Anna Stenberg

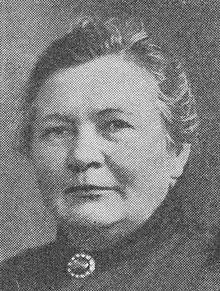

Anna Stenberg (25 July 1867 – 21 February 1956) was a Swedish politician and suffragist who represented the Social Democratic Workers' Party of Sweden from 1911 to 1918. She was the chairwoman of Malmö kvinnliga diskussionsklubb, and the first woman to serve on the Malmö town council.